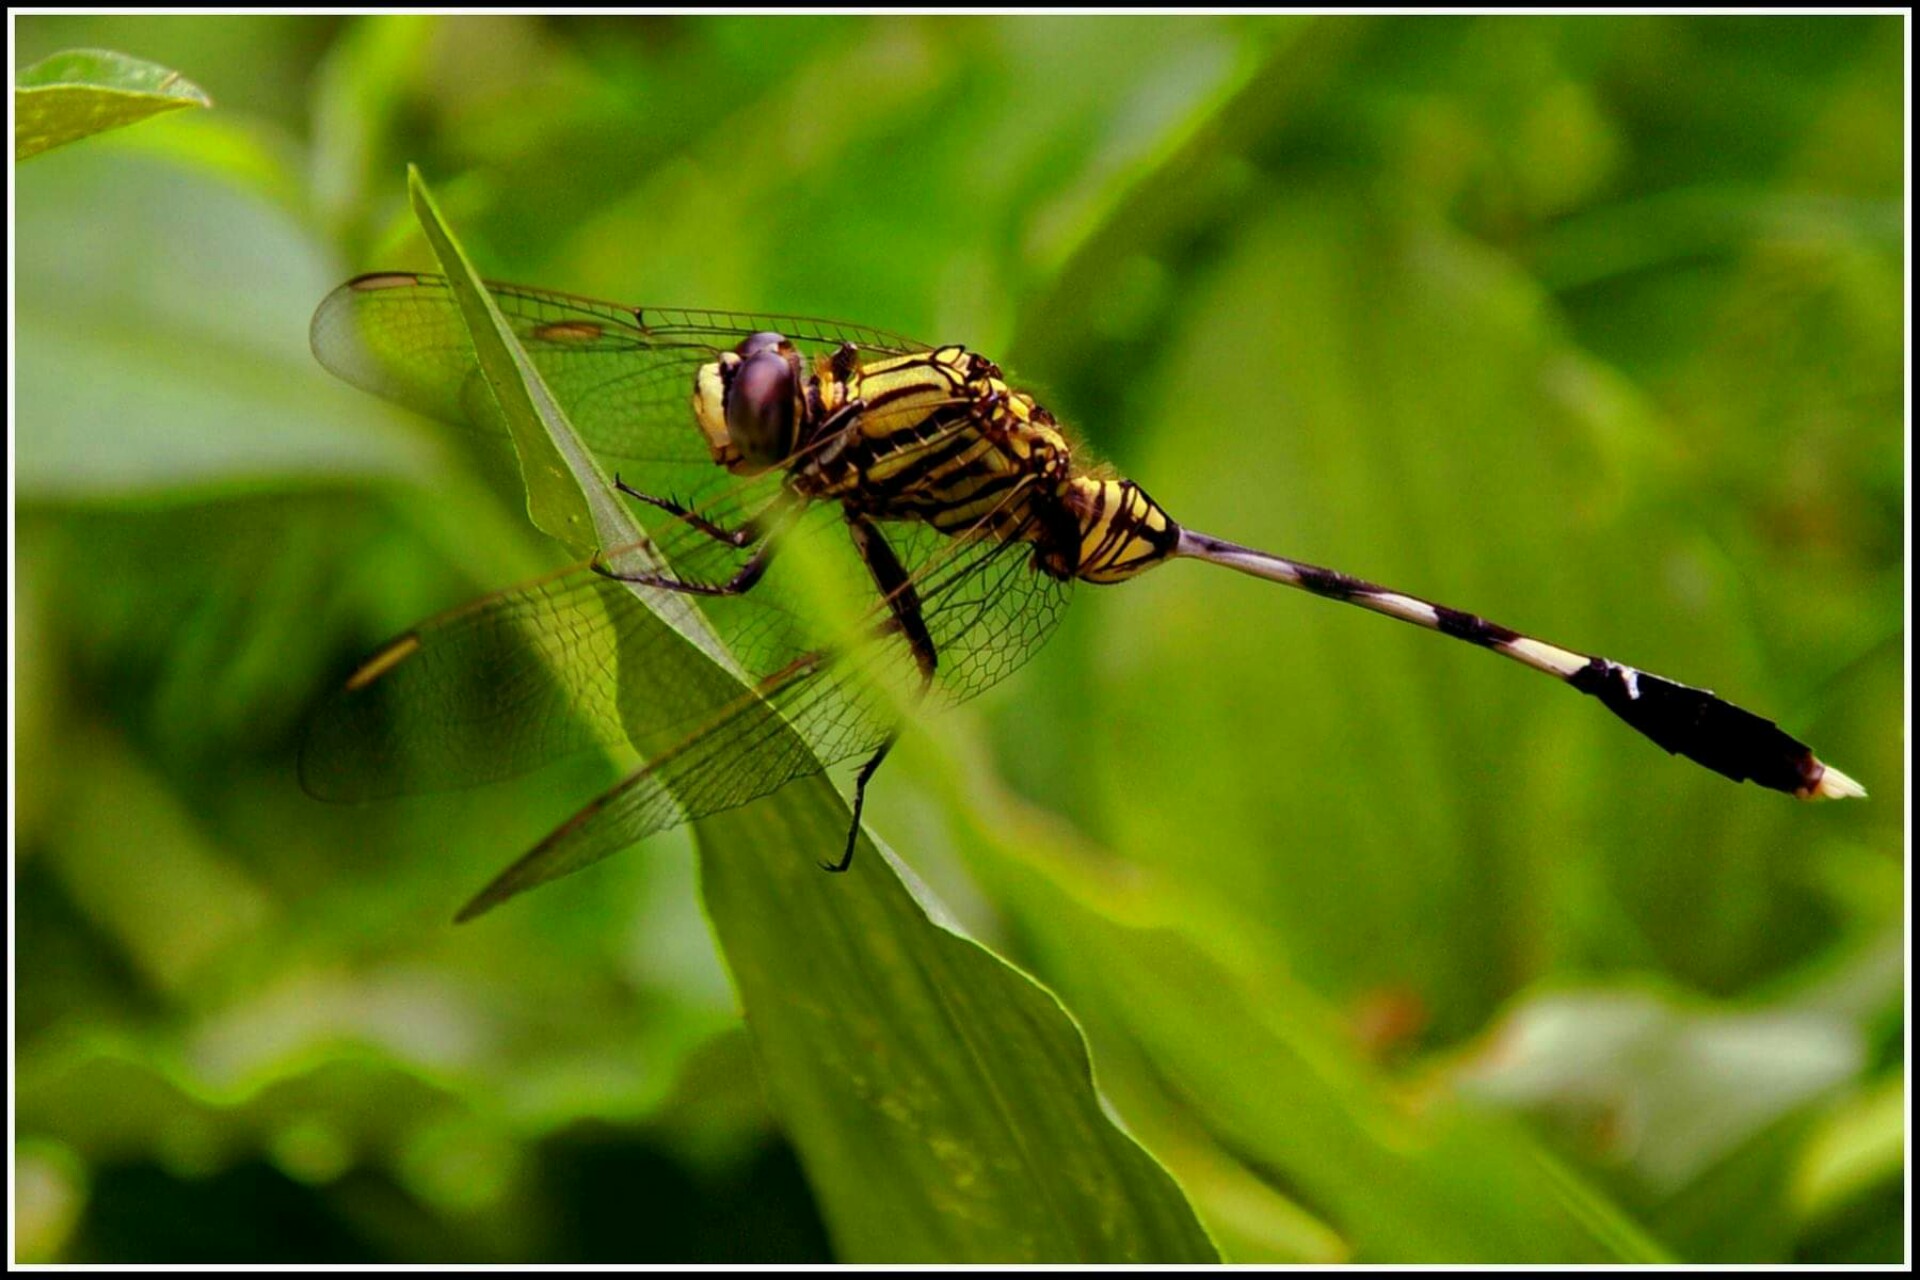
nature, insect, dragonfly, dragonflies and damseflies, invertebrate, macro photography, pest, leaf, organism, wildlife, damselfly, close up, arthropod, adaptation, plant, photography, plant stem, net winged insects, stock photography, membrane winged insect